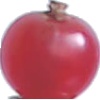
Label: Redcurrant 1